Gored gored
Also known as:
am - Amharic: ጎረድ ጎረድ
de - German: Gored Gored
el - Greek: Γκόρεντ γκόρεντ
es - Spanish: Gored gored
fr - French: Gored gored
ig - Igbo: Gored gored
it - Italian: Gored gored
jv - Javanese: Gored gored
ko - Korean: 고러드 고러드
uk - Ukrainian: Горед горед
Category: meat (raw beef)
Cuisine: Ethiopian
Associated cuisines: Ethiopian
Area: Ethiopia
Countries: Ethiopia
Region: Eastern Africa

The dish is a raw beef dish with cube shape.

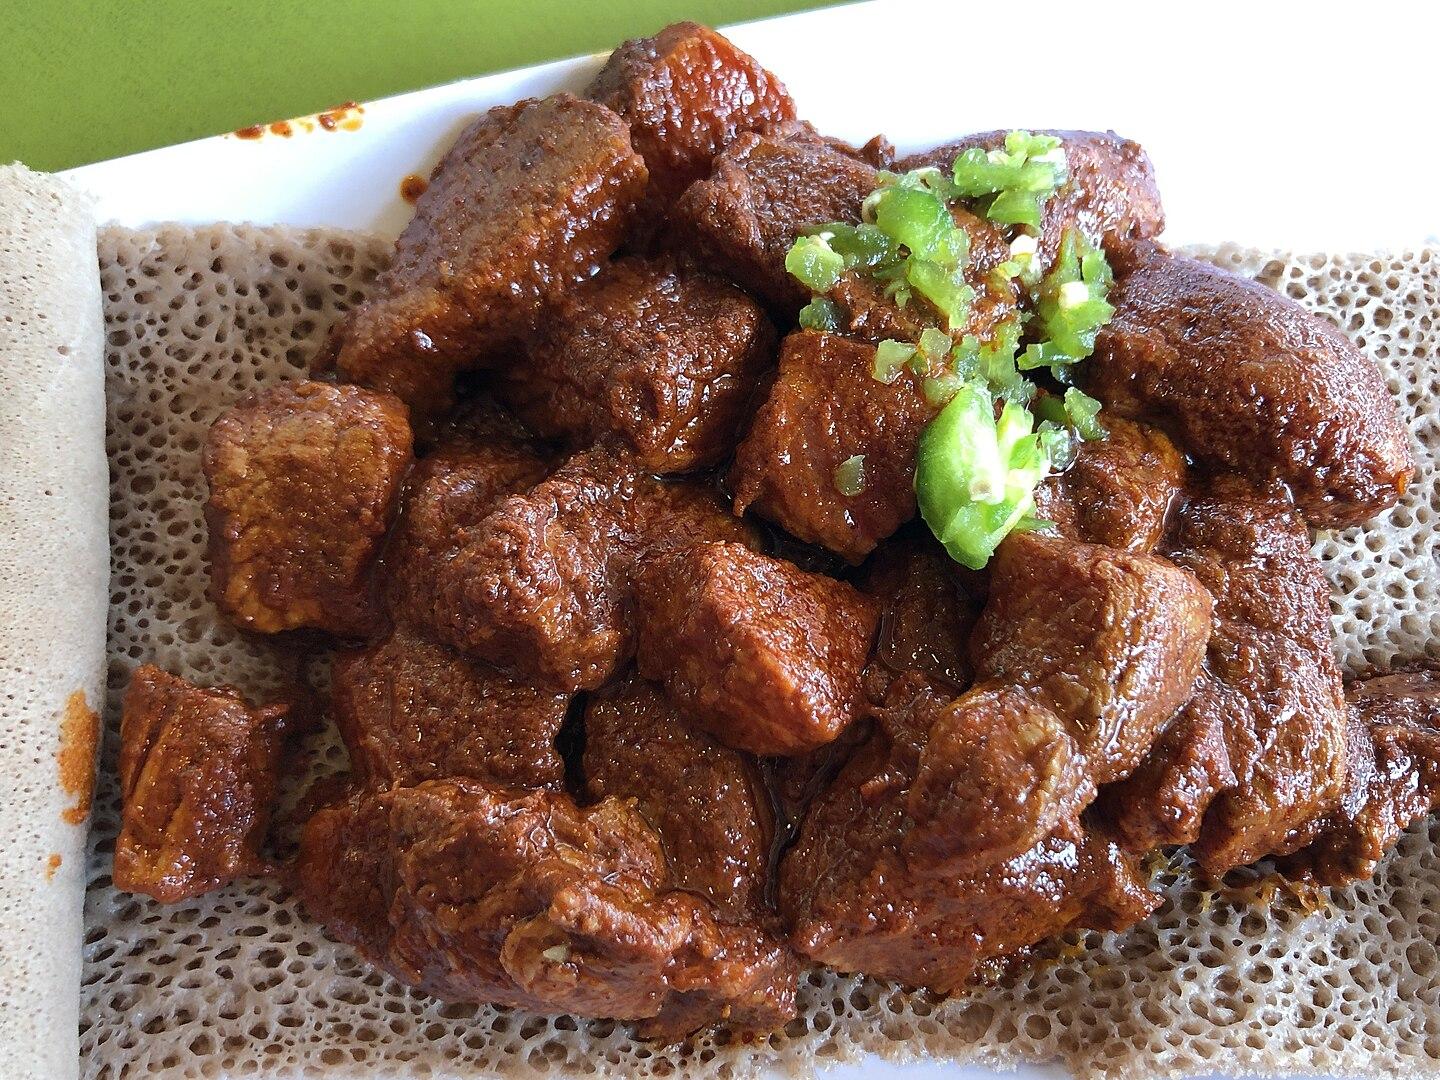